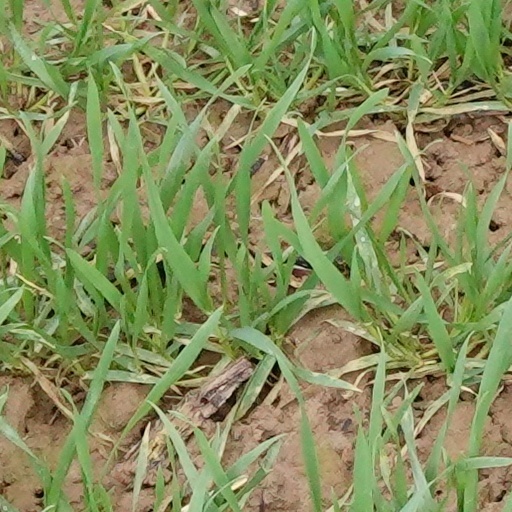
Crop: wheat